Sălaj County

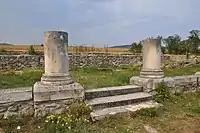
Castra of Buciumi

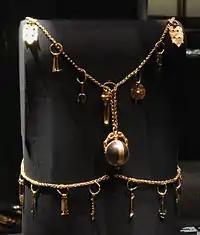
Body chain with 52 pendants, part of the treasure of Șimleu Silvaniei, is now exhibited at Kunsthistorisches Museum in Vienna.

Between the 2nd century BC and the 1st century AD, the current territory of Sălaj was occupied by Dacians. There was a Dacian tribal union between Crasna and Barcău rivers that controlled the access roads to the north-west, to and from Transylvania, as well as the commerce, especially the salt trade. From the Dacian period come no less than 23 Dacian thesauri, made of silver coins and ornaments. The 3,000 coins and 70 silver ornaments weigh in total about . The largest fortified Dacian settlement in Romania was discovered in Sălaj County, dating from the 1st century AD. In total, in Sălaj County were discovered sites of 30 Dacian villages and 15 Dacian citadels defending the tribal union in the west of the current county. These citadels were located on hills and were fortified with ditches and earth walls, on which were erected wooden palisades. The center of the tribal union was on Măgura Șimleului, in a complex of settlements and fortifications.